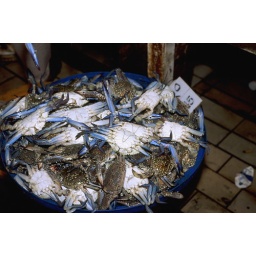
Crabs at a fish market in Doha.